Hyde Park, London

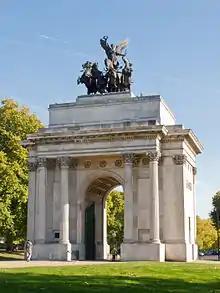
Decimus Burton's Wellington Arch, Hyde Park Corner

During the late 18th century, plans were made to replace the old toll gate at Hyde Park Corner with a grander entrance, following the gentrification of the area surrounding it. The first design was put forward by Robert Adam in 1778 as a grand archway, followed by John Soane's 1796 proposal to build a new palace adjacent to the corner in Green Park.